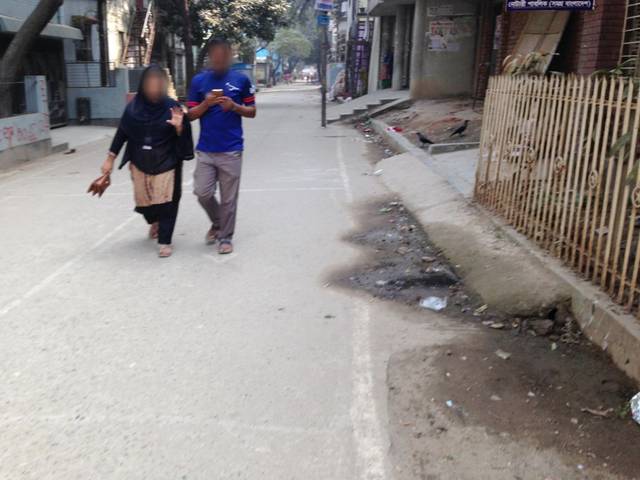
Region: Bangladesh
Coordinates: 23.808, 90.379